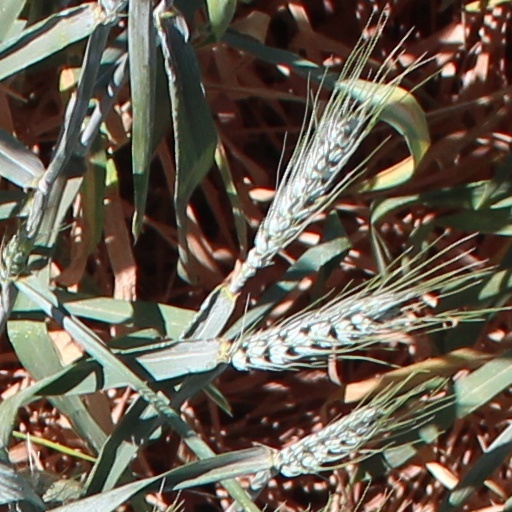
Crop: wheat